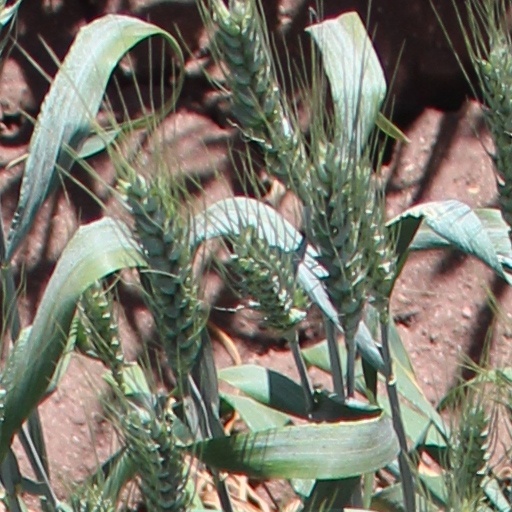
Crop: wheat